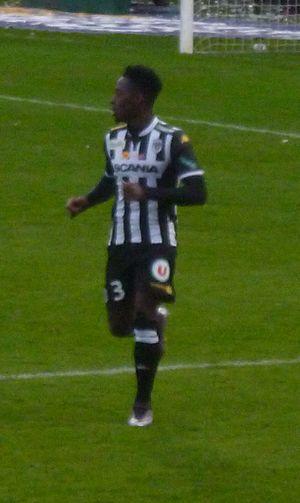
Le footballeur franco-congolais Arnold Bouka Moutou, sous le maillot de l'Angers SCO, lors de la rencontre de Ligue 1, contre le Gazélec FC Ajaccio, au stade Jean-Bouin d'Angers.
Arnold Davy Bouka Moutou, abrégé Arnold Bouka Moutou est un footballeur international congolais né le 28 novembre 1988 à Reims. Il joue aux postes de défenseur latéral, milieu latéral et ailier au Valour FC en Première ligue canadienne.